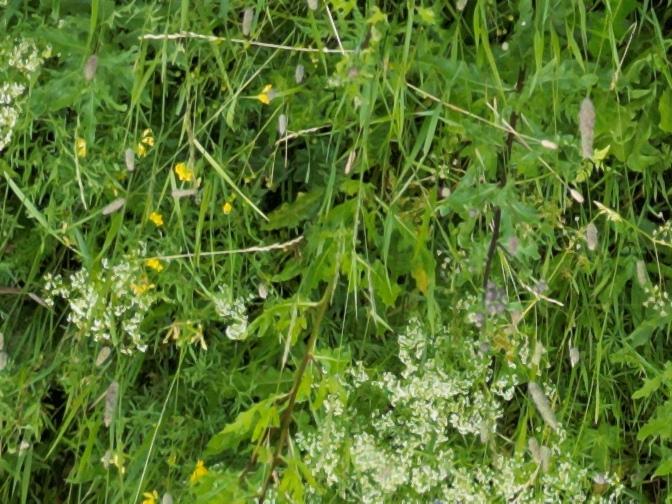
Flowers visible: yarrow flowers, yarrow flowers, yarrow flowers